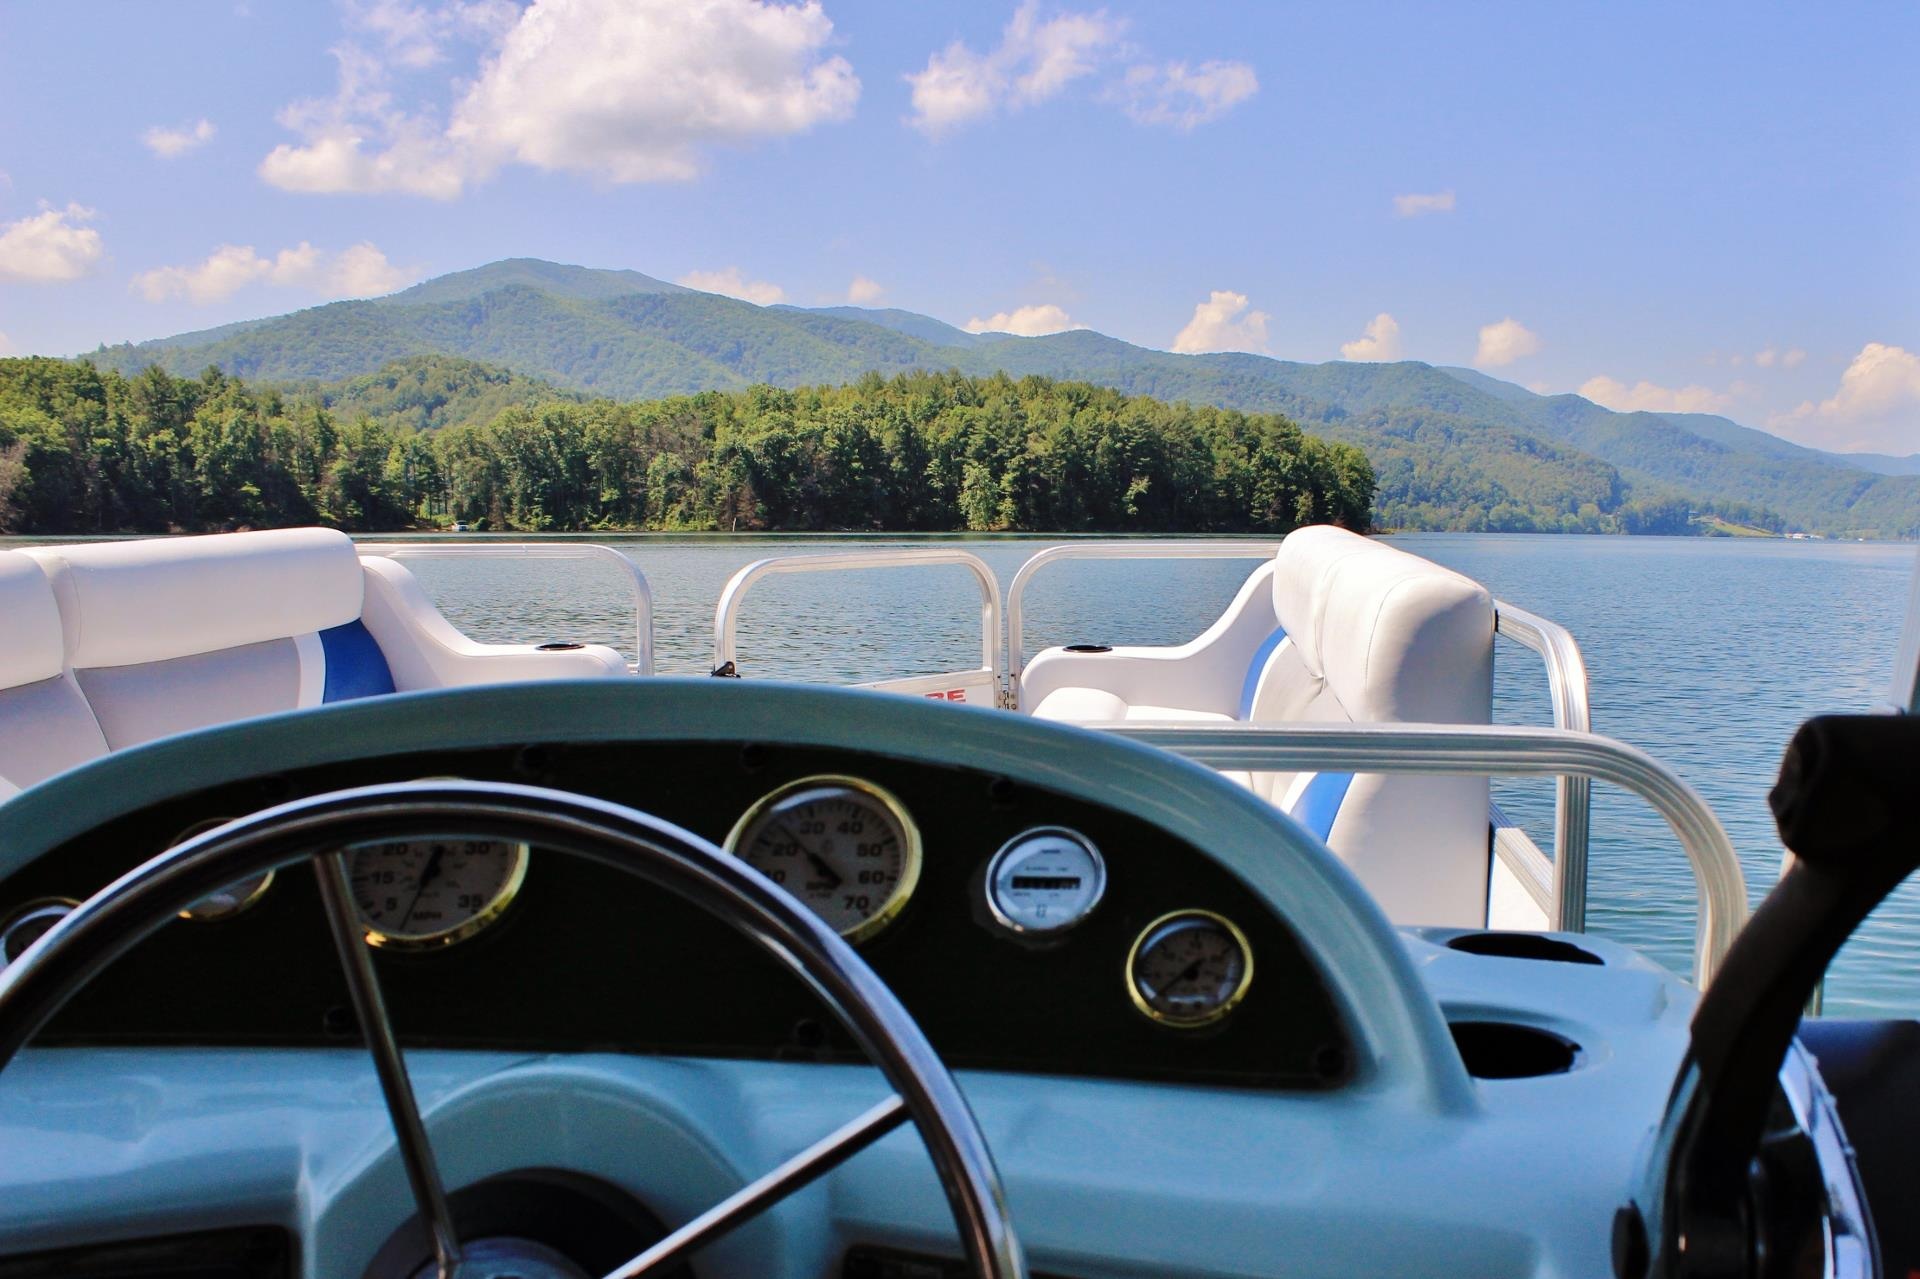
water, sky, boat, car, wheel, lake, view, vehicle, yacht, calm, pontoon, mountains, quiet, watercraft, ecosystem, luxury yacht, automobile make, luxury vehicle